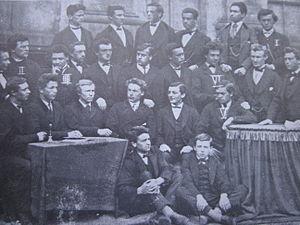
Constant Lievens, né le 11 avril 1856 à Moorslede et décédé le 7 novembre 1893 à Louvain, est un prêtre jésuite belge, missionnaire auprès des peuples aborigènes d'Inde centrale. Il est considéré aujourd’hui comme l’apôtre du Chota Nâgpur.